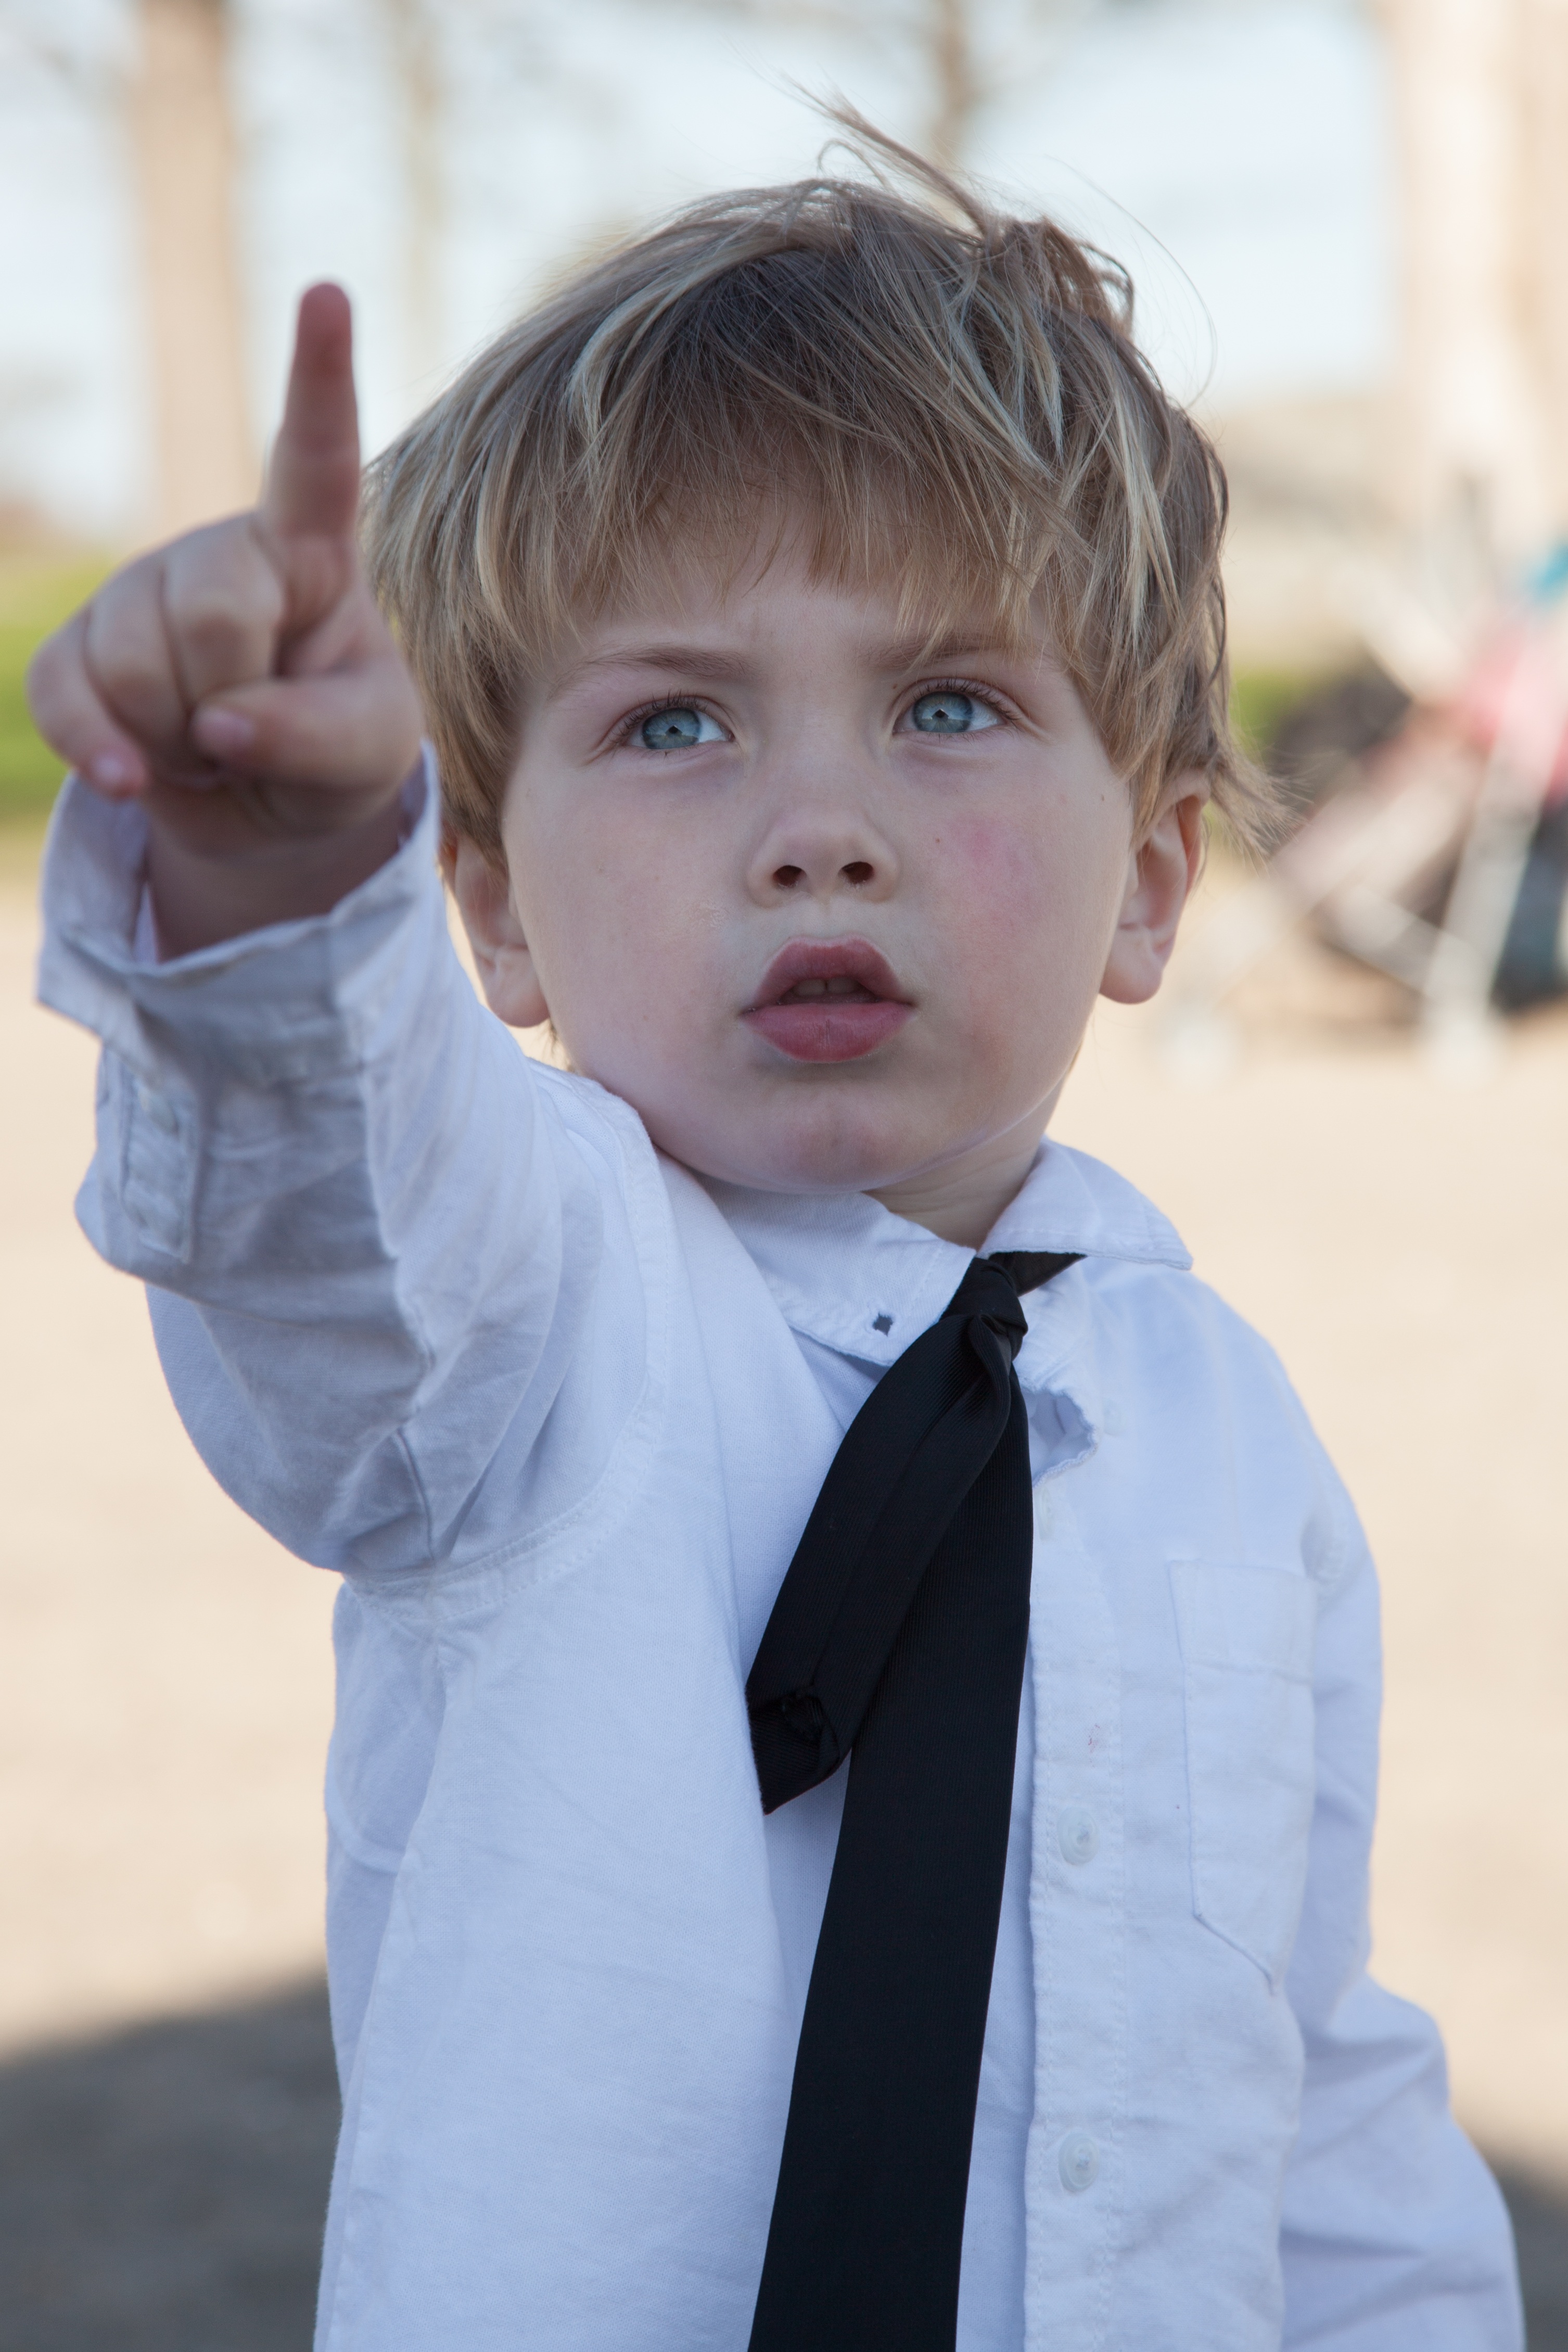
man, person, people, boy, male, portrait, spring, child, blue, facial expression, smile, family, infant, toddler, pointing, blue eyes, blond hair, portrait photography, human positions